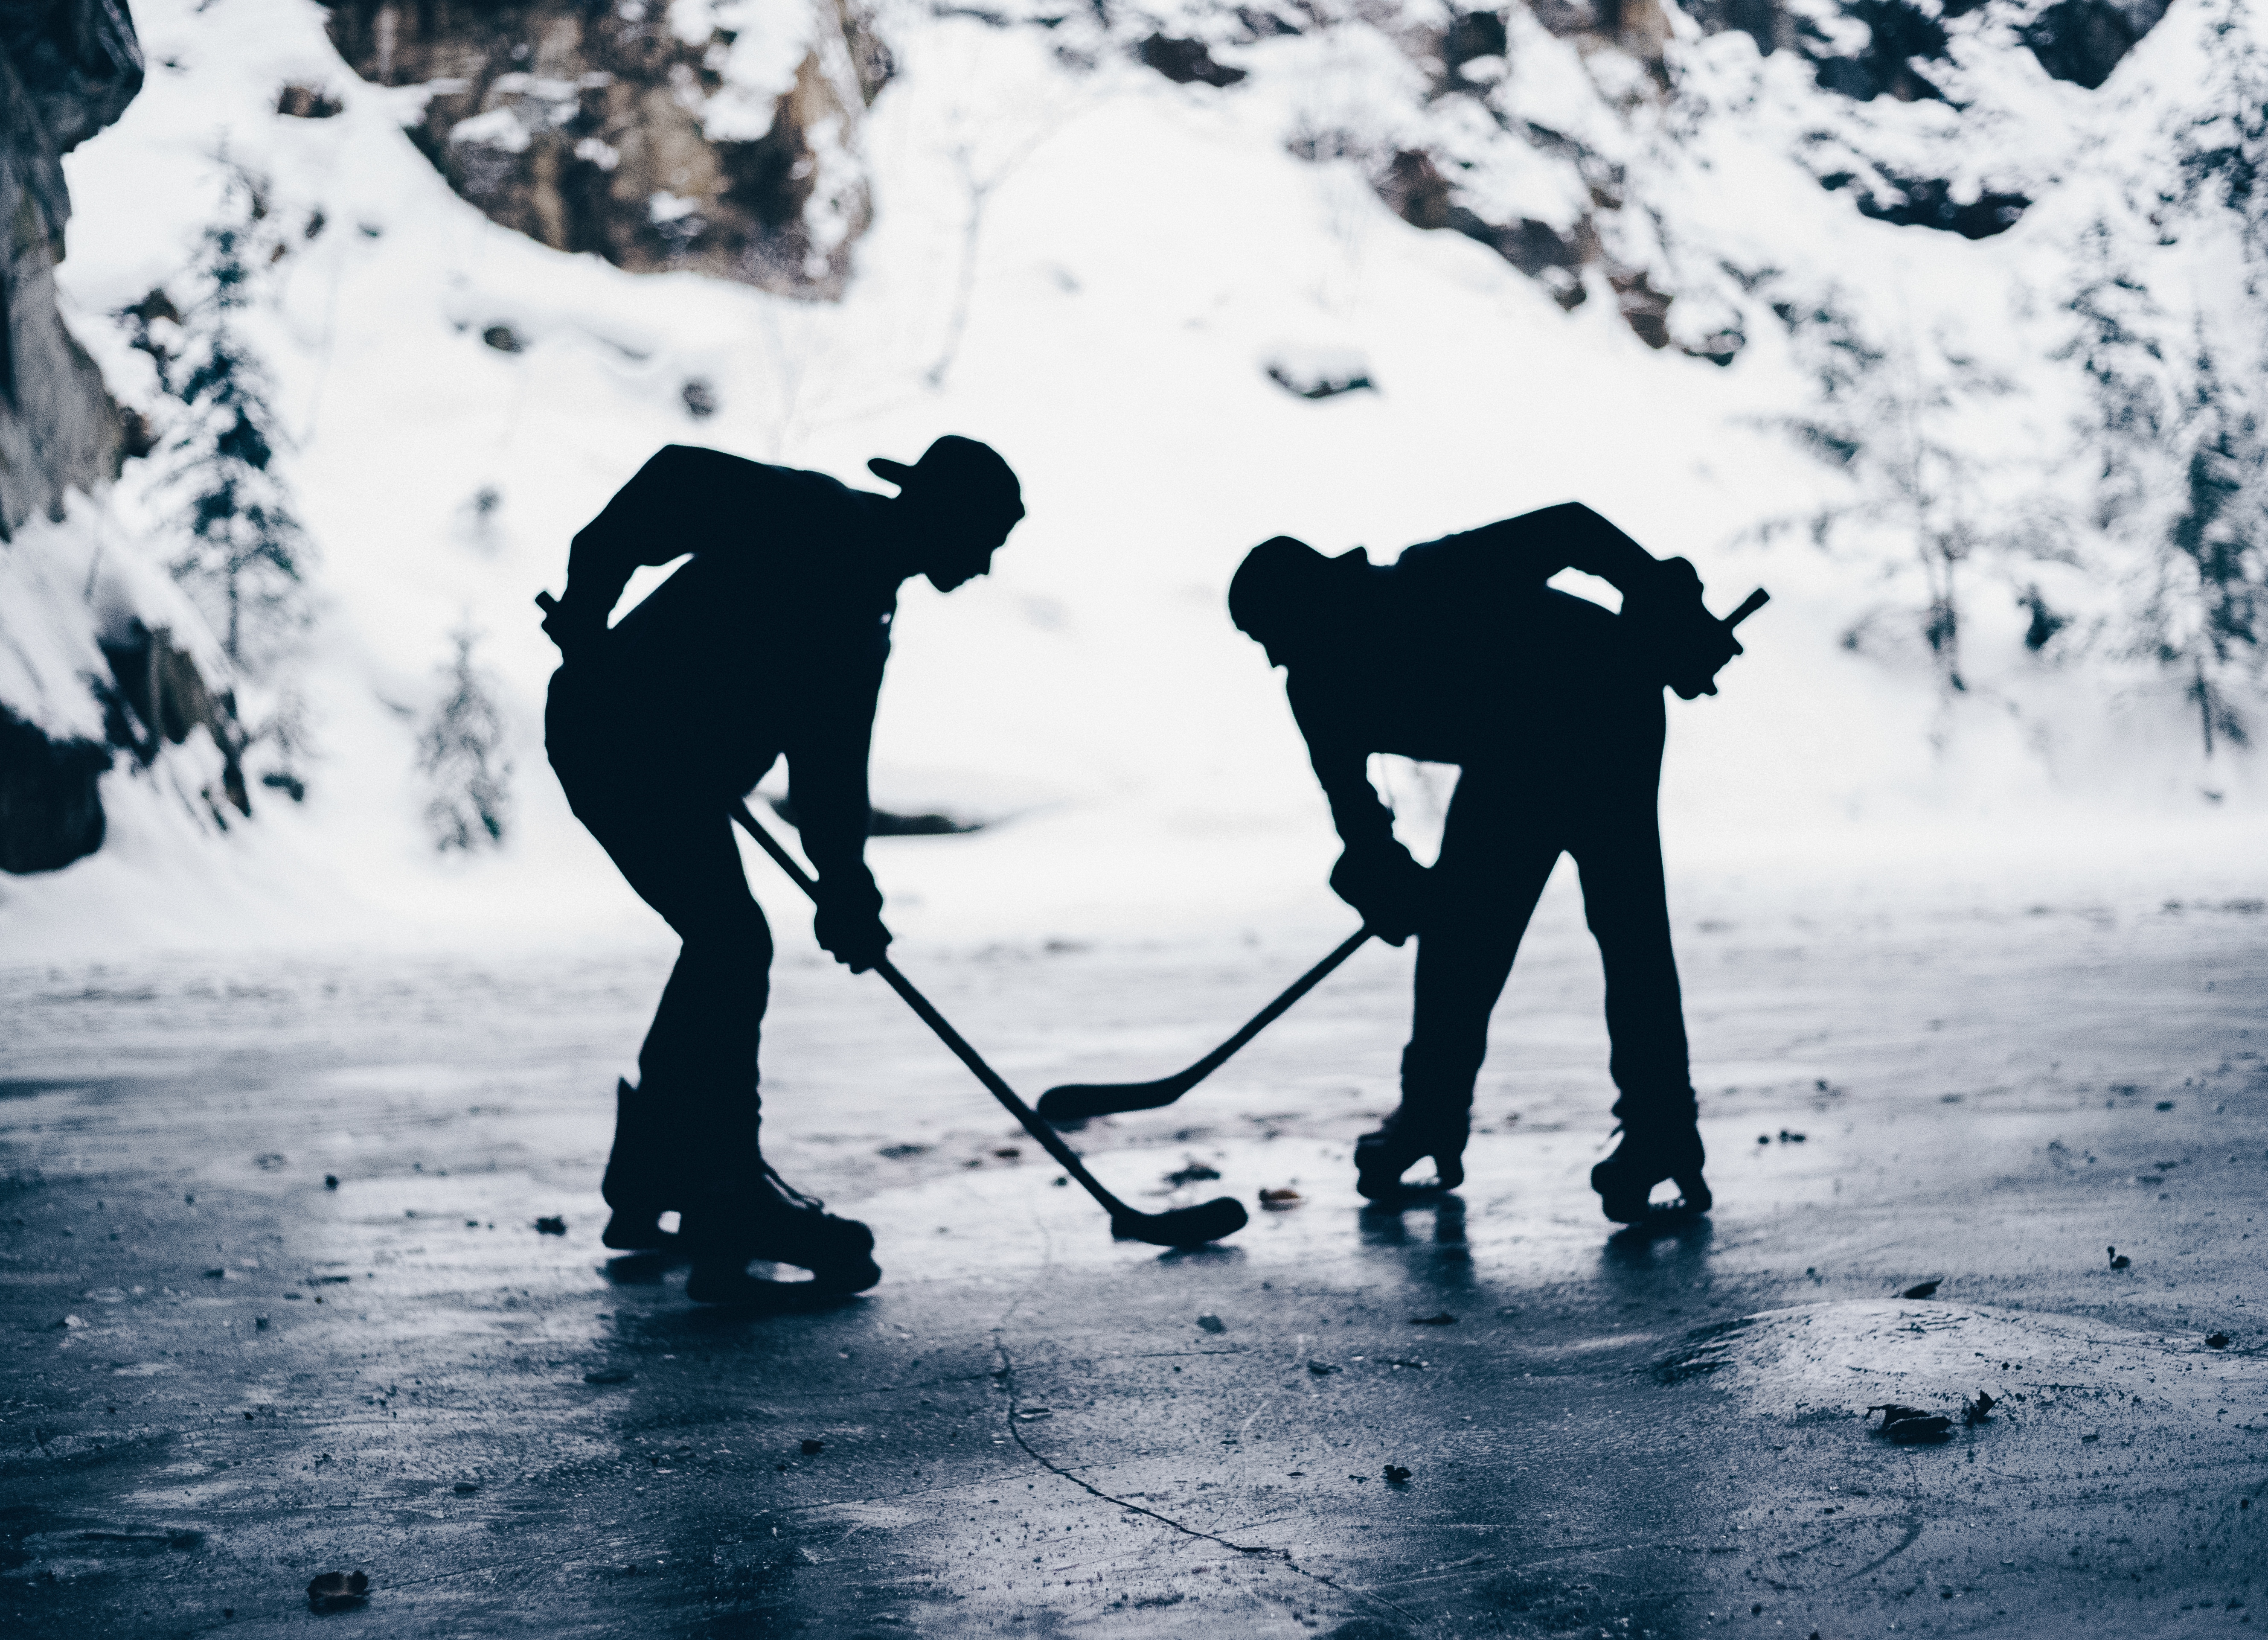
snow, winter, ice hockey, ice, stick and ball games, hockey, tree, recreation, team sport, pond hockey, silhouette